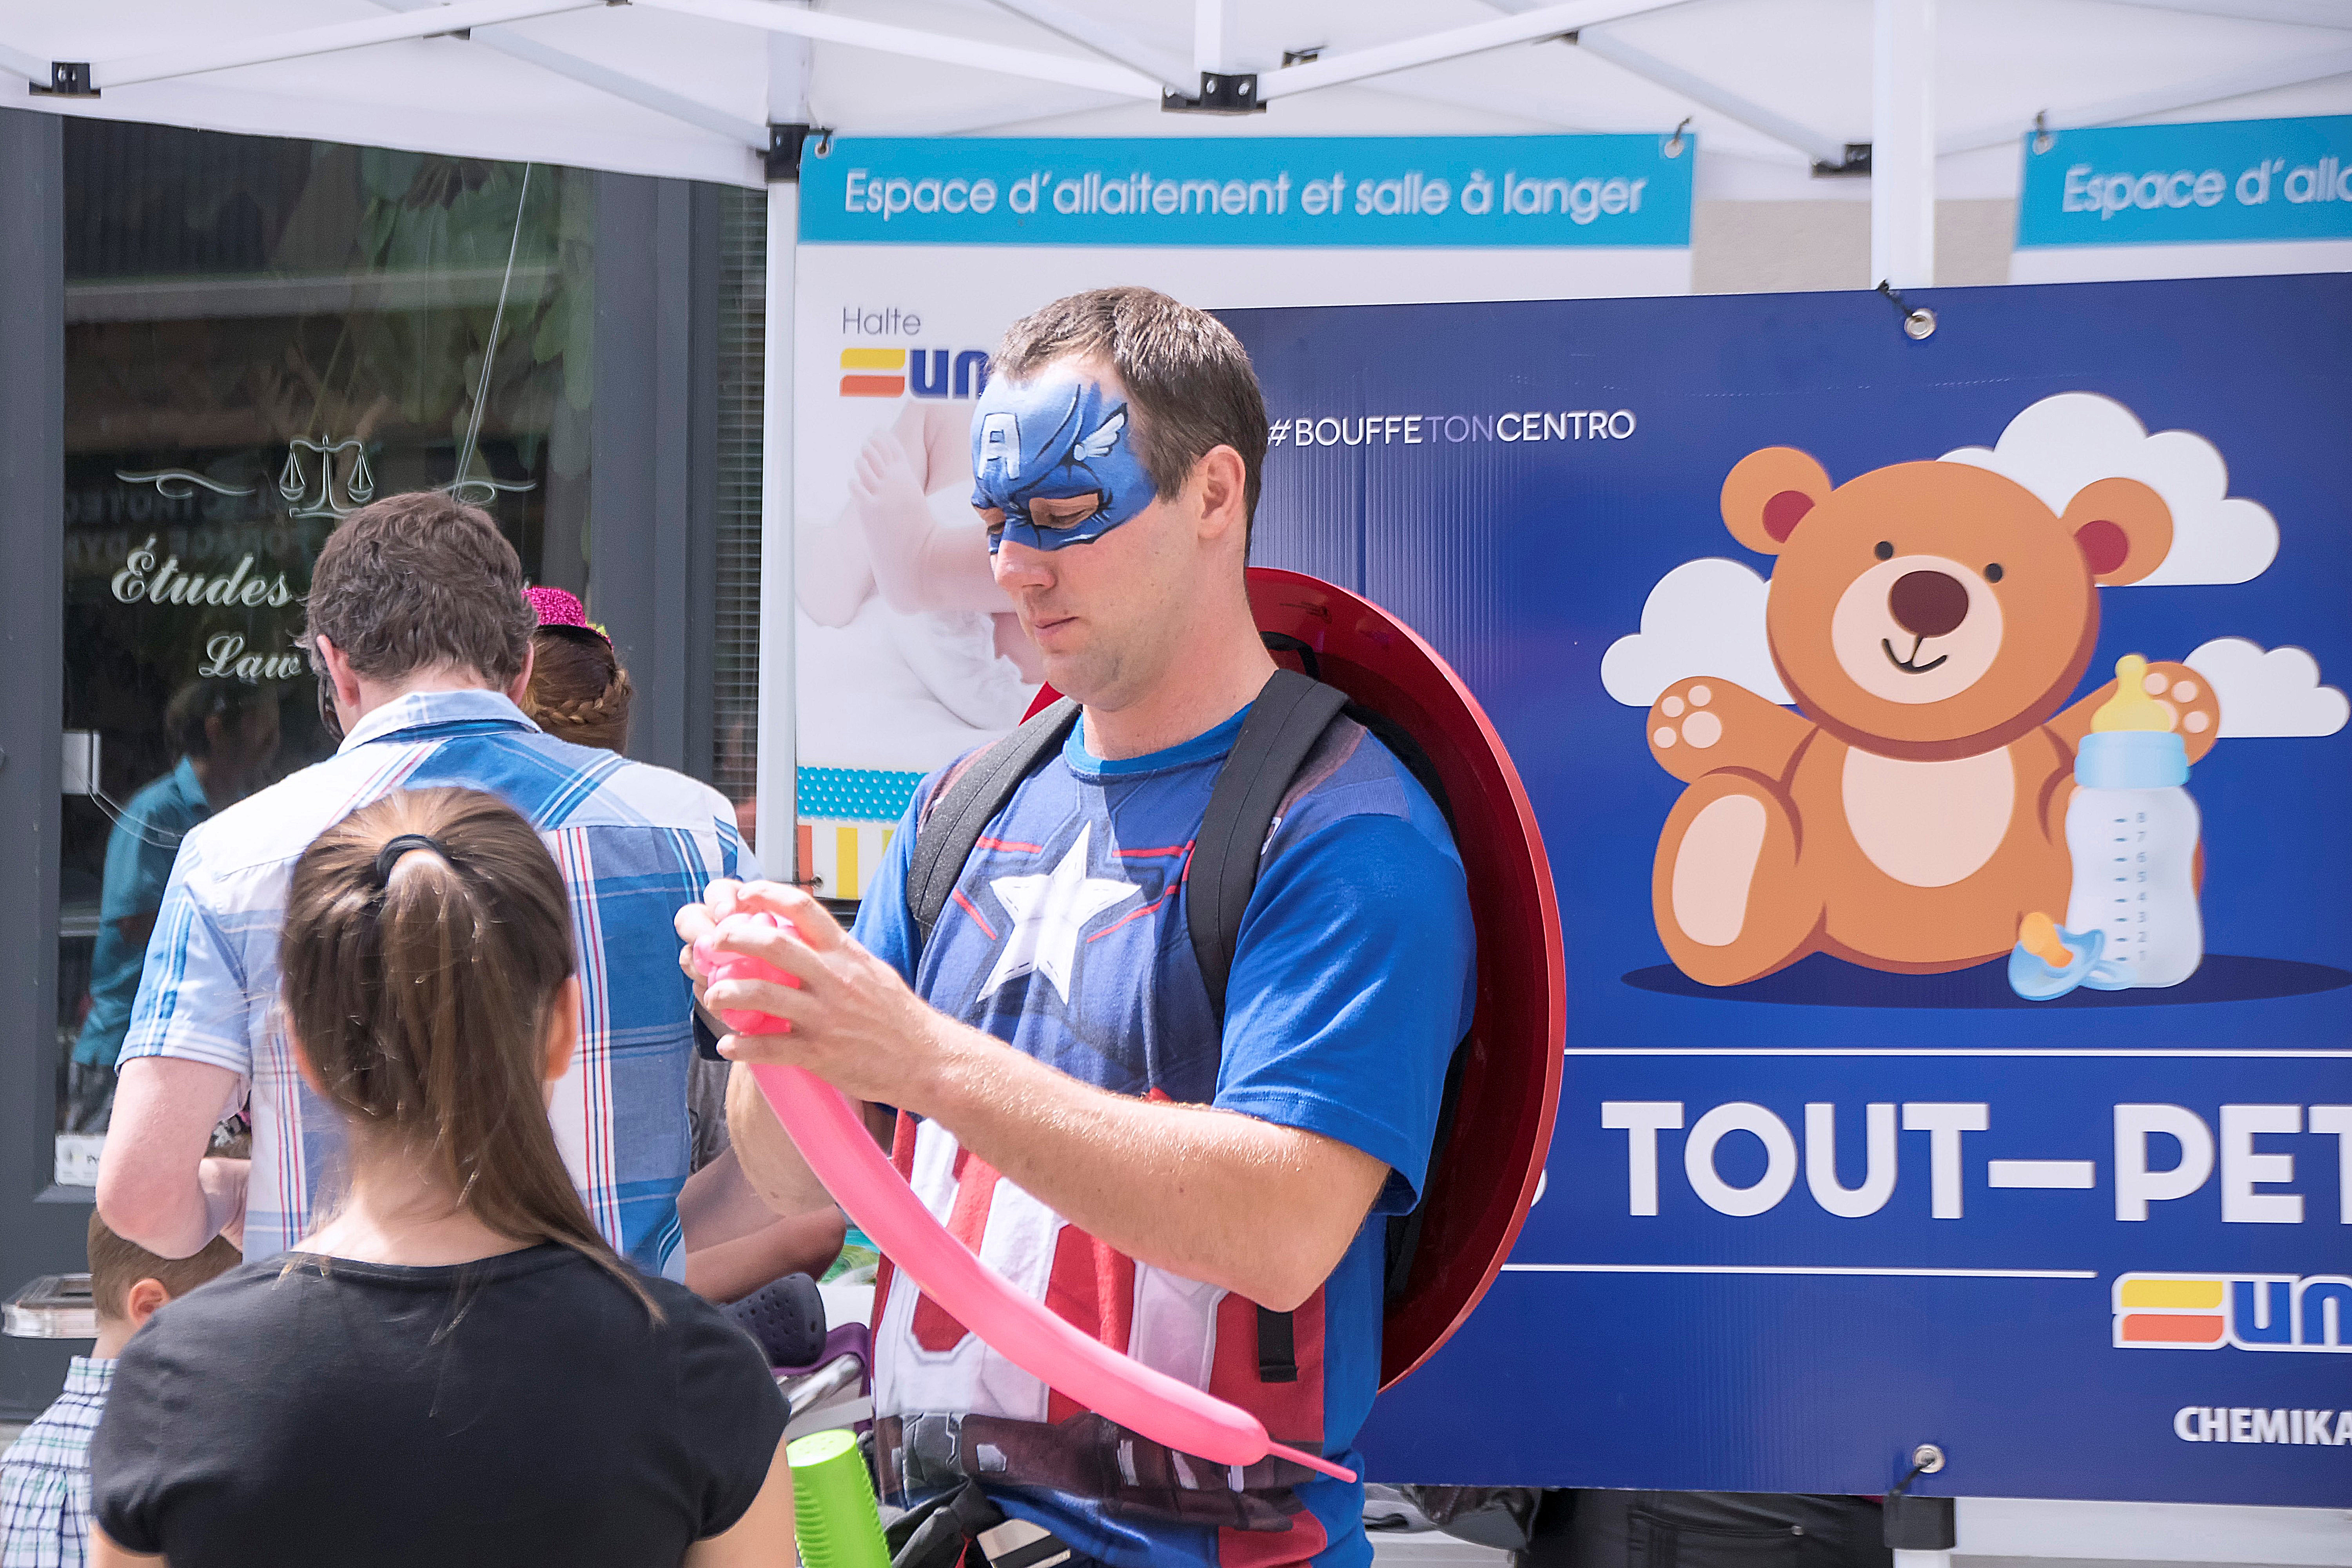
urban, graffiti, art, canada, quebec, fair, sherbrooke, urbain, amalgam, endurance sports